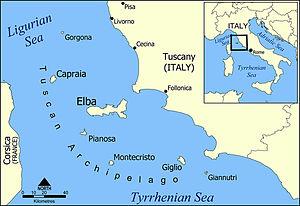
Carte de l'île d'Elbe.